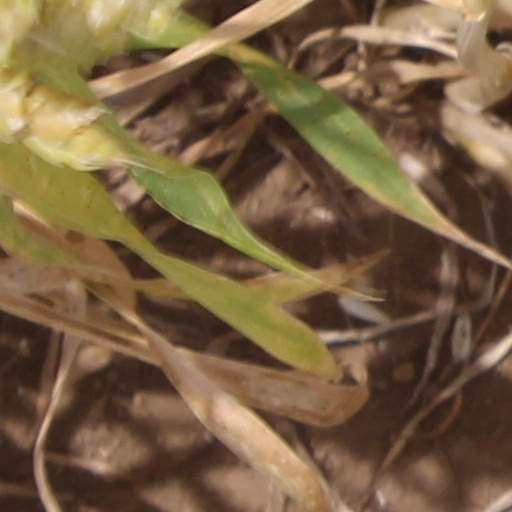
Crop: wheat